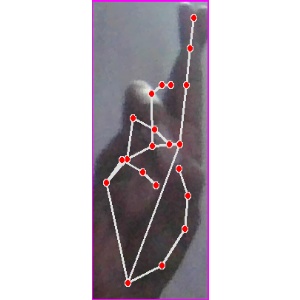
अक्षर: र